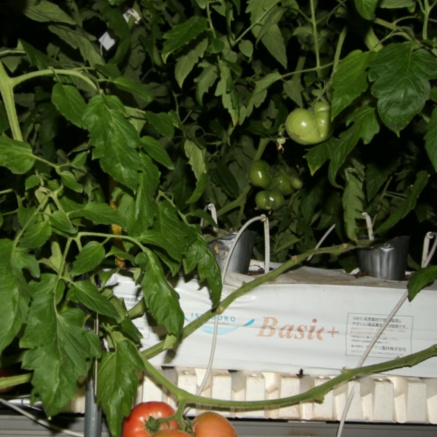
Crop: tomato